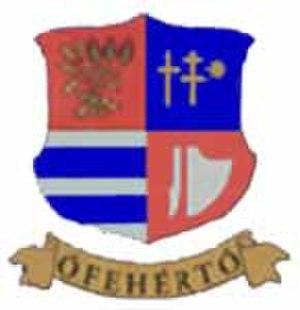
Ófehértó est un village et une commune du comitat de Szabolcs-Szatmár-Bereg en Hongrie.